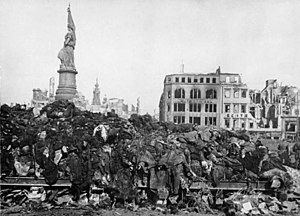
Winston Churchill / 2. verdenskrig / Kontroversen om bombardementet af Dresden
Døde efter bombardementet af Dresden, februar 1945
Sir Winston Leonard Spencer-Churchill var en britisk politiker og statsmand, som er kendt for sit lederskab af Storbritannien under 2. verdenskrig. Han var premierminister i Storbritannien fra 1940 til 1945 og igen fra 1951 til 1955. Han betragtes i vide kredse som en af de største ledere i krigstid.